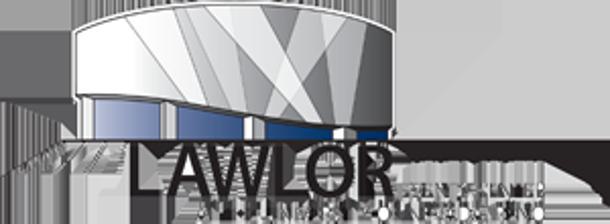
Building: Lawlor Events Center
Country: United States of America
Year built: 1983
A multipurpose indoor arena in Nevada Lawlor Events Center Lawlor Events Center Location in Nevada Show map of Nevada Lawlor Events Center Location in the United States Show map of the United States Address 1500 North Virginia Street Location Reno , Nevada , U.S. Coordinates 39°32′42.25″N 119°49′5.77″W / 39.5450694°N 119.8182694°W / 39.5450694; -119.8182694 Owner University of Nevada, Reno Operator University of Nevada, Reno Capacity 12,000 Surface Multi–surface Construction Broke ground October 1981 Opened November 4, 1983 ; 41 years ago ( 1983-11-04 ) Construction cost $26 million ($79.5 million in 2023 dollars ) Architect Casazza, Peetz & Associates Structural engineer Walter P. Moore and Associates, Inc. General contractor The Law Company, Inc. Tenants Nevada Wolf Pack ( NCAA ) (1983–present) Lawlor Events Center is northern Nevada's largest multi-purpose arena . It is located in Reno , Nevada at the intersection of North Virginia Street and 15th Street on the University of Nevada, Reno campus. It is named after former athletic director, baseball, basketball and football coach Jake Lawlor . It was built in 1983 and has a capacity of 12,000 including 11,536 multi-purpose seats. Lawlor is home to the Nevada Wolf Pack basketball teams, and also hosts boxing, concerts, conferences, PBR events, rodeos, WWE and other entertainment events. It is also the host for Washoe County School District high school graduations and winter commencement ceremonies for the university. History Lawlor Events Center hosted the 1986 Big Sky Conference , 1996–2000 Big West Conference and 2005–2006 and 2009–2010 Western Athletic Conference men's basketball tournaments. On Saturday, February 4, 1984 Duran Duran performed at Lawlor as part of their Sing Blue Silver world tour. On Thursday, February 16, 1984 Genesis performed at Lawlor as part of their Mama Tour . The music video for Eddie Money 's 1986 single " Take Me Home Tonight " was filmed at the arena. Bon Jovi played a sold-out show on January 23, 1987, during their Slippery When Wet Tour . On April 21, 1990, Santana performed here as part of their Spirits Dancing in the Flesh Tour . Tina Turner held her Twenty Four Seven Tour here on December 2, 2000. On August 1, 2003, rock band Fleetwood Mac performed at Lawlor, as part of their Say You Will Tour . On September 27, 2023, the Grand Sierra Resort , a casino resort in the city, announced a 10-year, $1 billion-plus expansion project. The project will include a new arena with a capacity of at least 10,000. Upon completion, currently planned for 2026, Nevada men's basketball will move to the new arena, with women's basketball remaining at Lawlor. See also List of NCAA Division I basketball arenas References